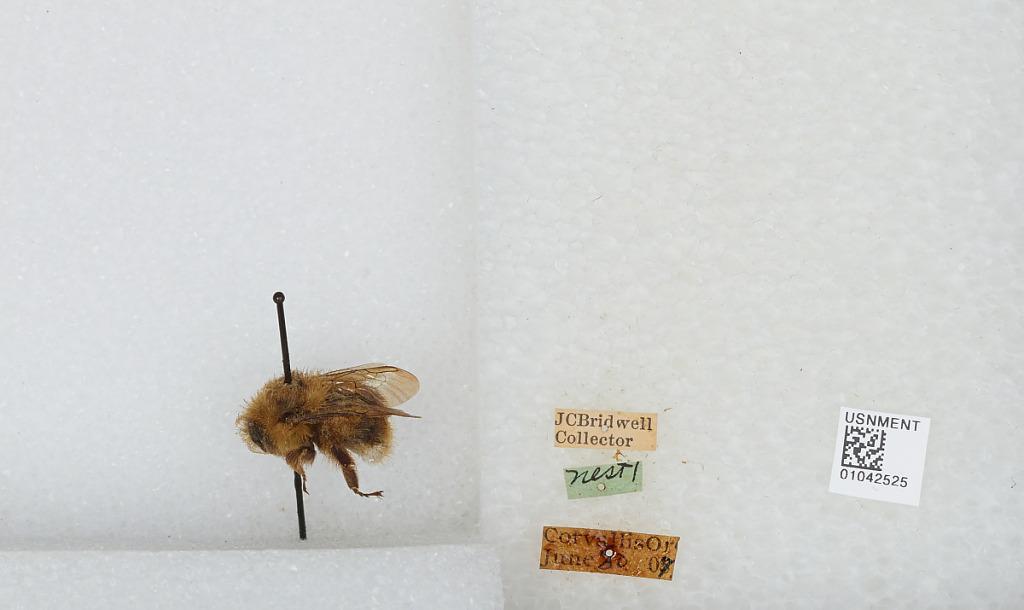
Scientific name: Bombus sp.
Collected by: J. Bridwell
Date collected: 1907-6-30
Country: United States
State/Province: Oregon
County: Benton
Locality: Corvallis
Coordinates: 44.57, -123.28